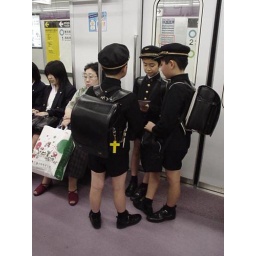
boys in the train